Wings of History Museum

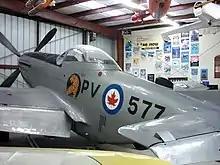
P-51D Mustang PV 577 at Wings of History

Wings of History is an aviation museum in San Martin, California. It is a nonprofit organization that operates using donations and membership dues.